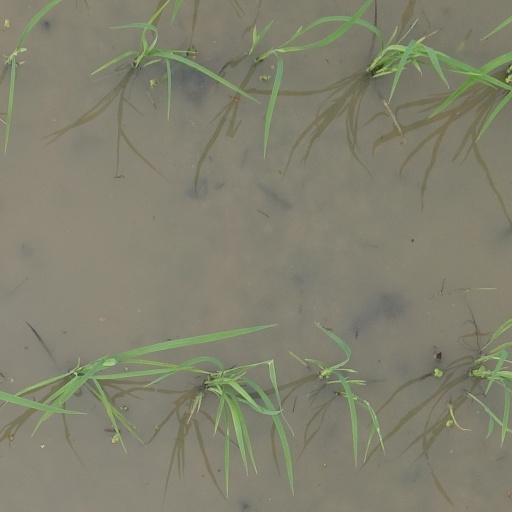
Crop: rice